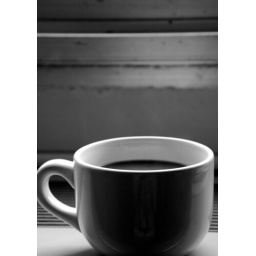
Again, my cup of coffee in my window